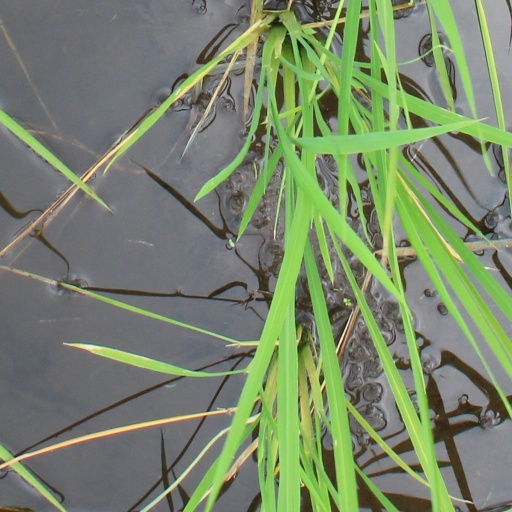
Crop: rice